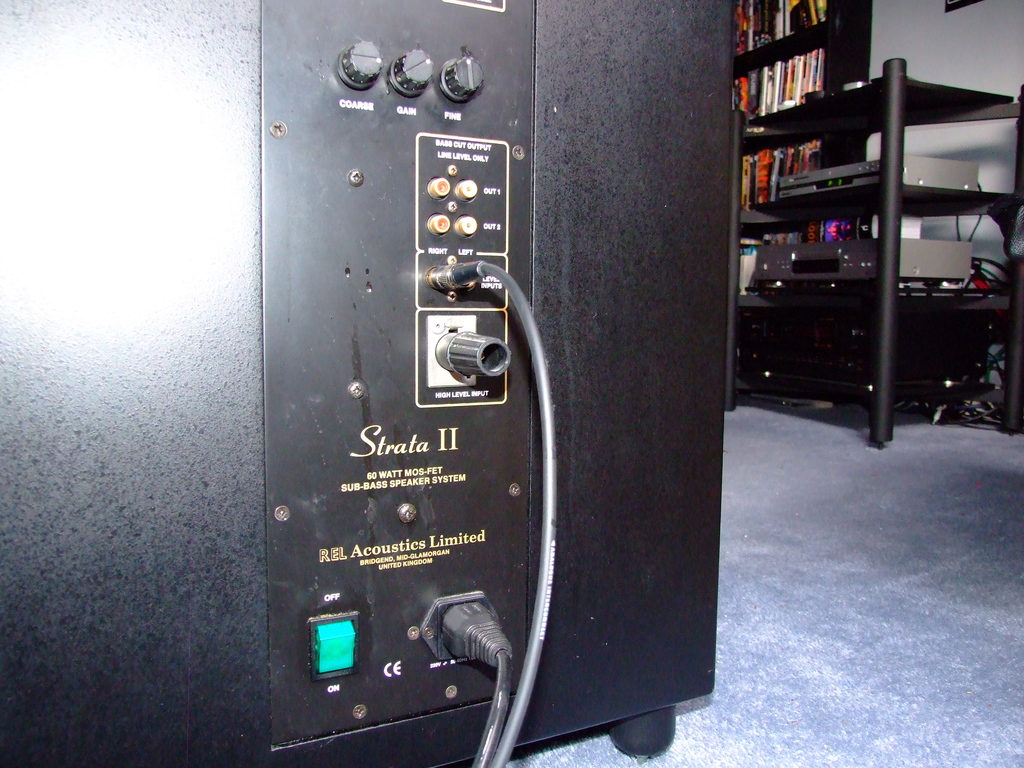
Label: others